Speak No Evil (2022 film)

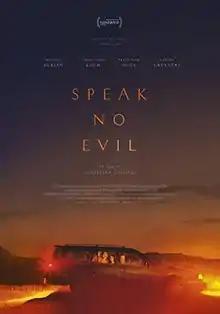
Theatrical release poster

Speak No Evil is a 2022 psychological horror thriller film directed by Christian Tafdrup from a screenplay he co-wrote with his brother . It is produced by Jacob Jarek and is distributed by Nordisk Film. Filming took place in Denmark, the Netherlands, and Italy, and most of the film is shot in English, with some scenes in Danish and Dutch. The film centers on Bjørn (Morten Burian) and Louise (Sidsel Siem Koch), a Danish couple who are invited by Patrick (Fedja van Huêt) and Karin (Karina Smulders), a Dutch couple, to their country house for a weekend holiday; the hosts soon test the limits of their guests as a tense situation escalates.